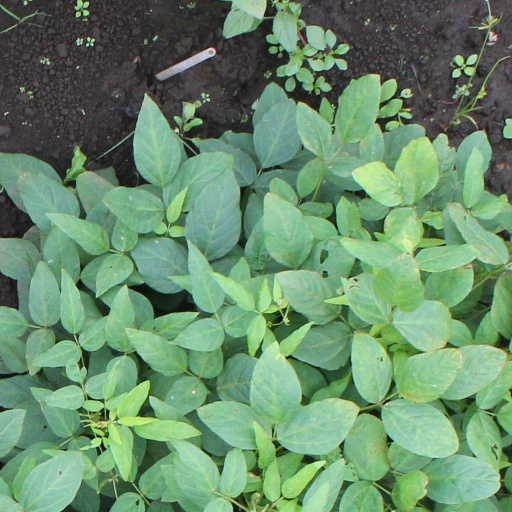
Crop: soybean